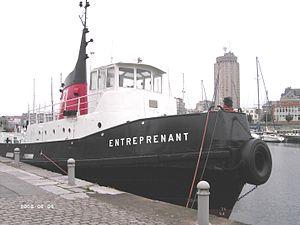
Remorqueur L'entreprenant - Musée portuaire de Dunkerque (France) IMO number: 6519338 Callsign: TO2058